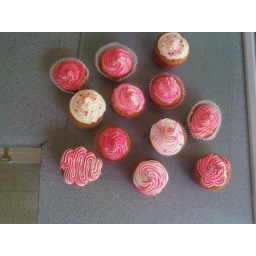
pink chocolate icing cupcakes-Cakes by Ash-Eggless cakes